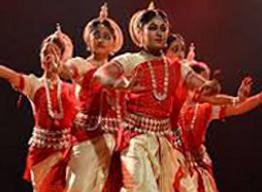
Dance form: odissi